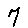
Label: 7